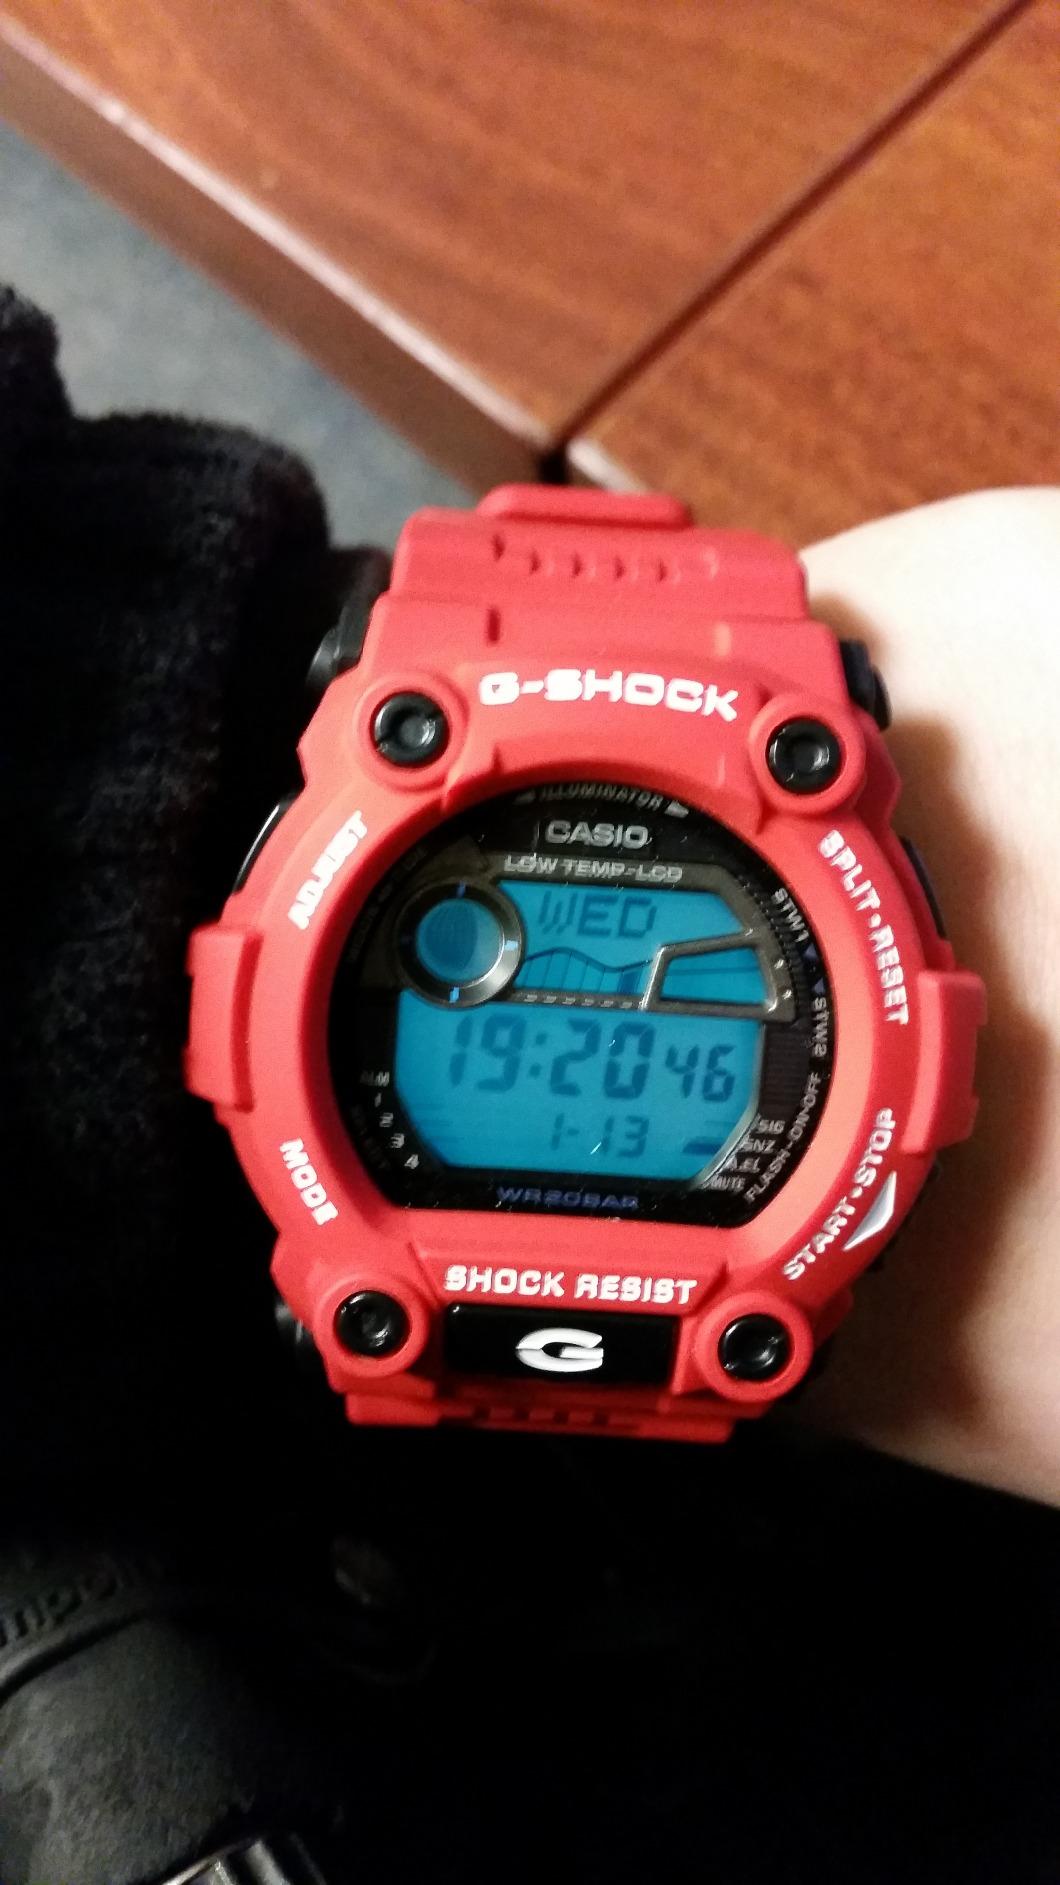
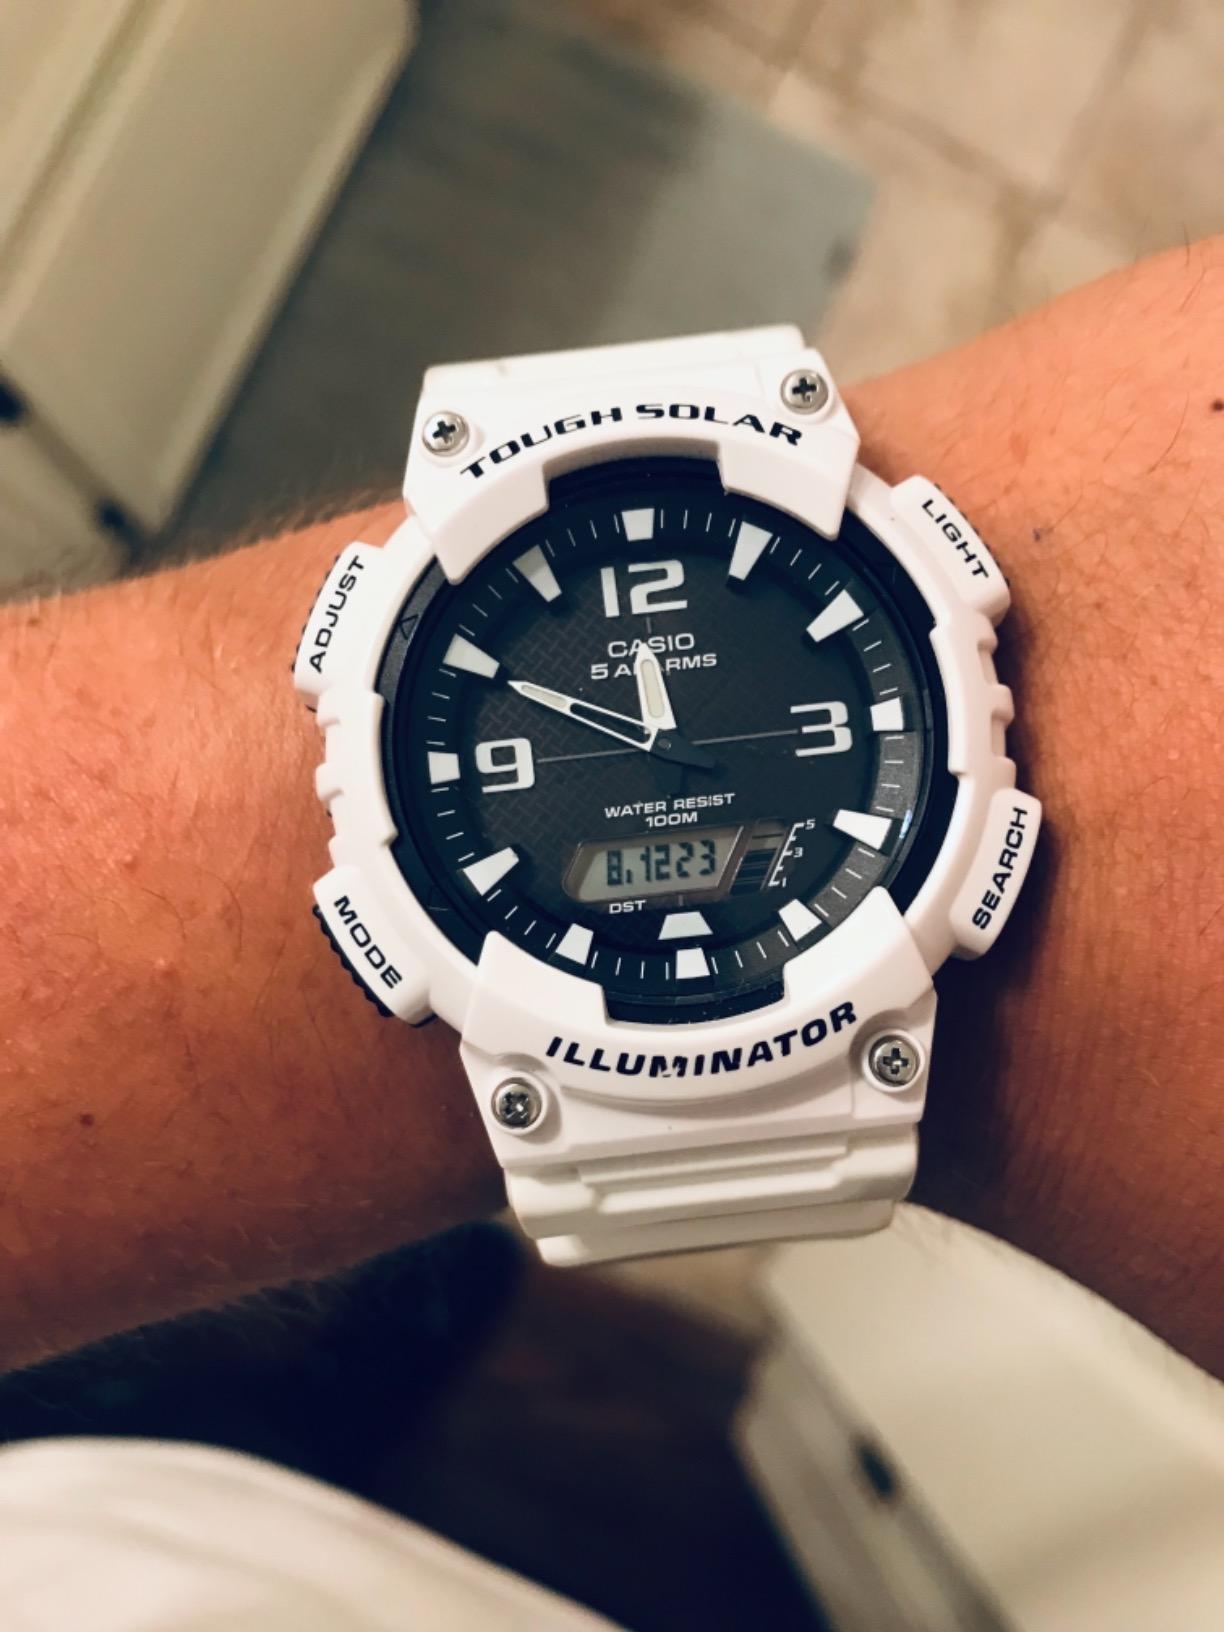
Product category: accessories_watch
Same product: no